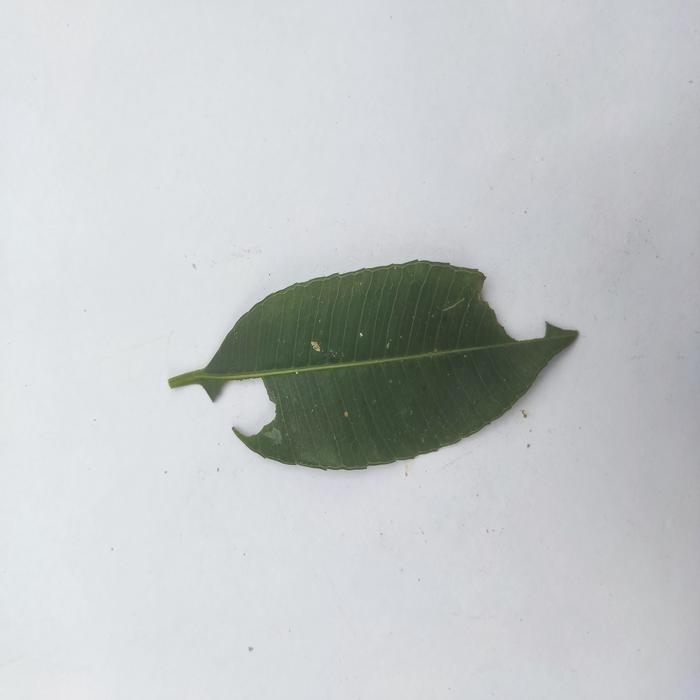
Crop: Hog Plum
Leaf condition: Caterpillars_Infestation